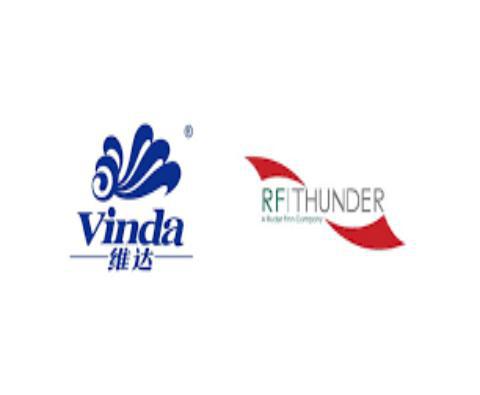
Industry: Necessities